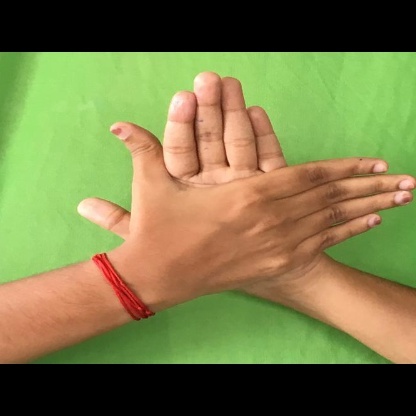
Mudra: Chakra